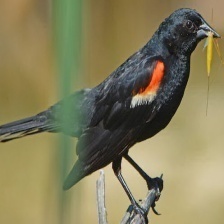
Species: RED WINGED BLACKBIRD
Scientific name: AGELAIUS PHOENICEUS